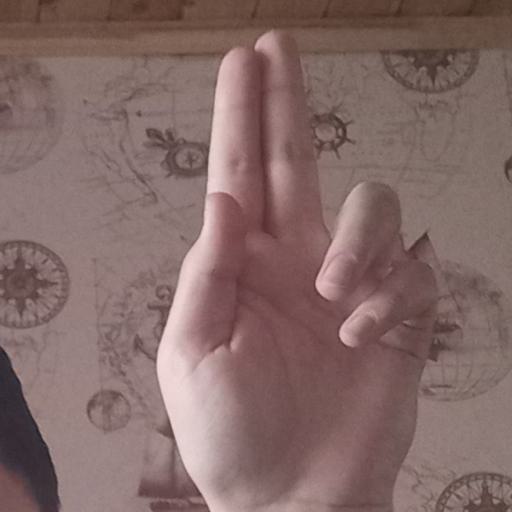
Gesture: two_up